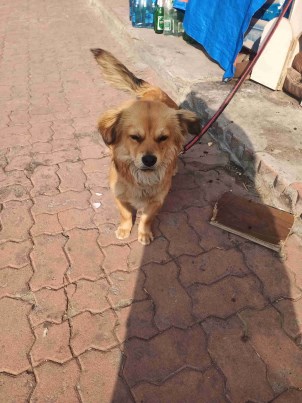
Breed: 3336-n000121-chinese_rural_dog